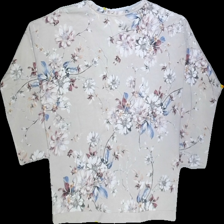
View: back
Type: Sweater
Category: Ladies
Brand: Not Applicable
Colors: Multicolor, Beige, White, Black, Grey, Blue, Orange, Pink, Purple
Material: 95%cotton 5%spandex
Pattern: Floral print
Cut: Regular, C-collar
Season: All
Trend: No trend
Stains: No
Price range: <50
Recommended usage: Export